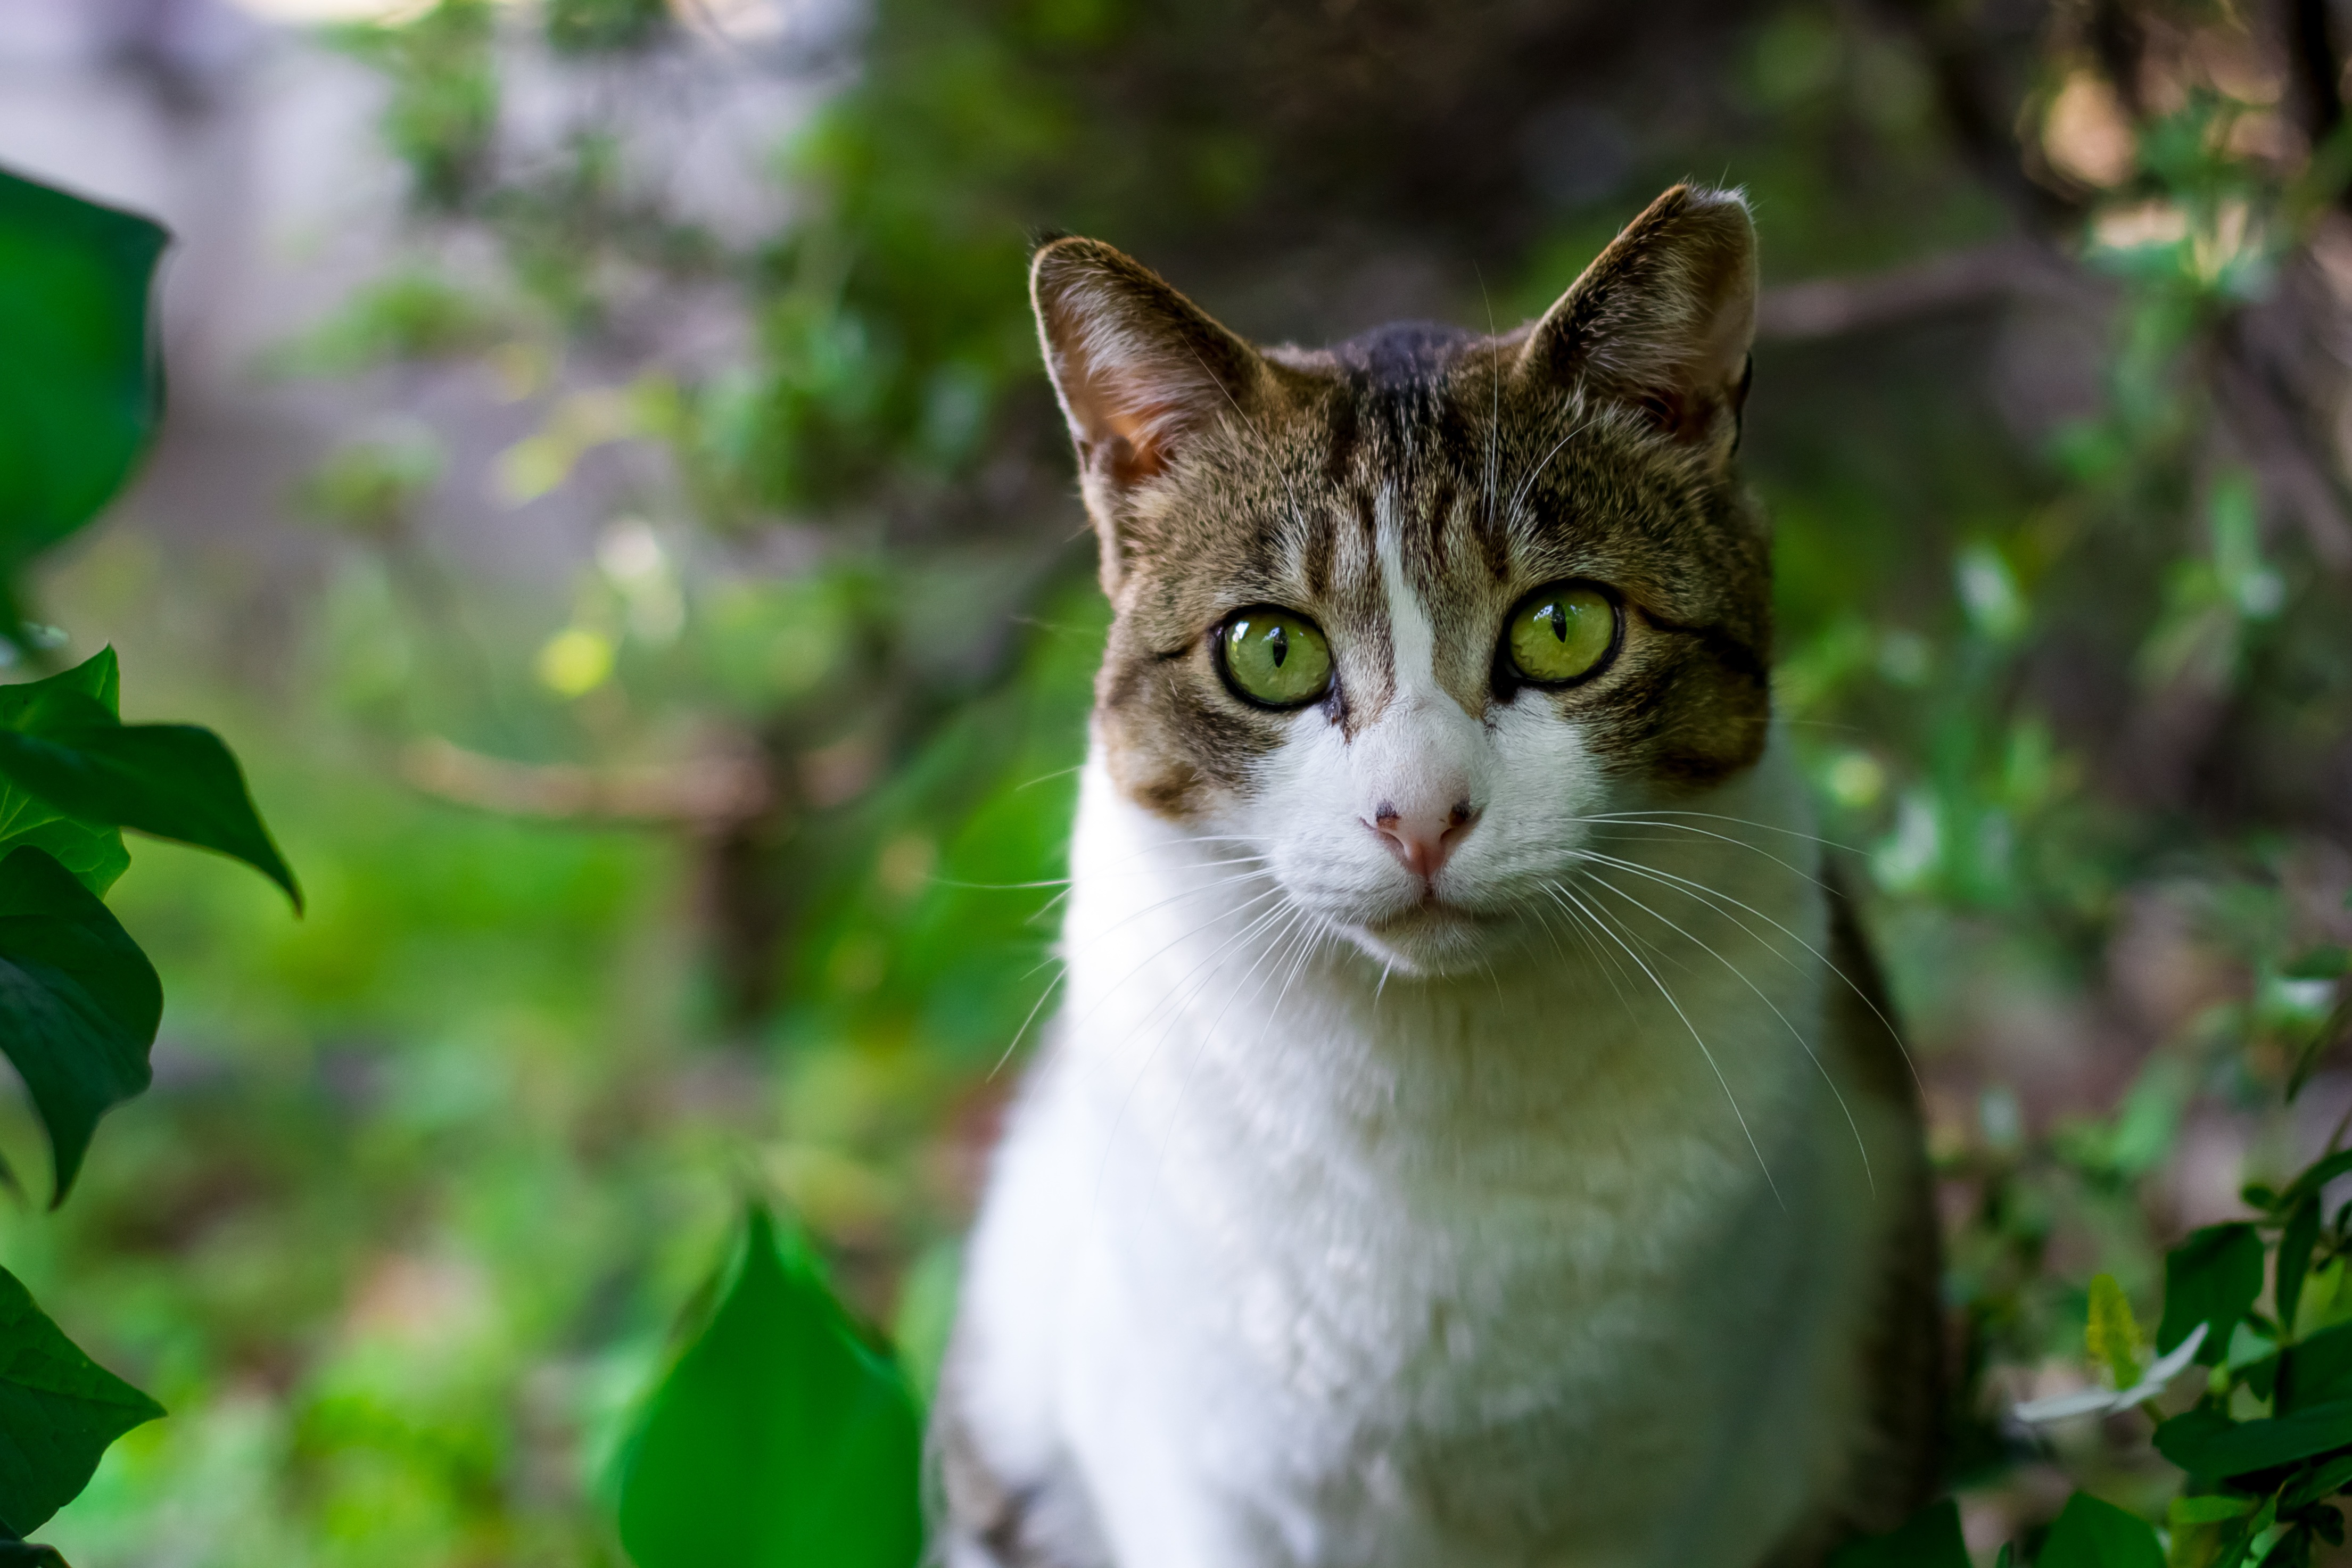
animal, green, cat, symbol, mammal, asia, japan, fauna, whiskers, tokyo, japanese, vertebrate, culture, tradition, european shorthair, wild cat, small to medium sized cats, cat like mammal, domestic short haired cat